The Offerings of Peace and The Offerings of War

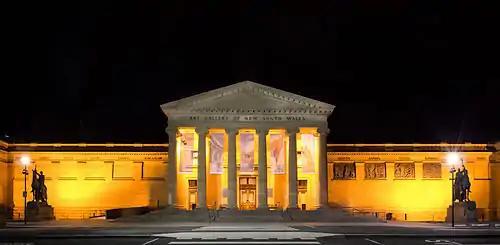
The AGNSW at night, showing the two sculptures in silhouette flanking the entrance portico (2013)

In 1903 Bayes was commissioned to design a bronze relief panel for the façade of the New South Wales Art Gallery. "Subjects typical of Assyrian or Egyptian art were required." His design depicting Assur-Natsir-Pal, King of Assyria, was produced in 1906 and in 1907 became the first panel to be installed on the façade.